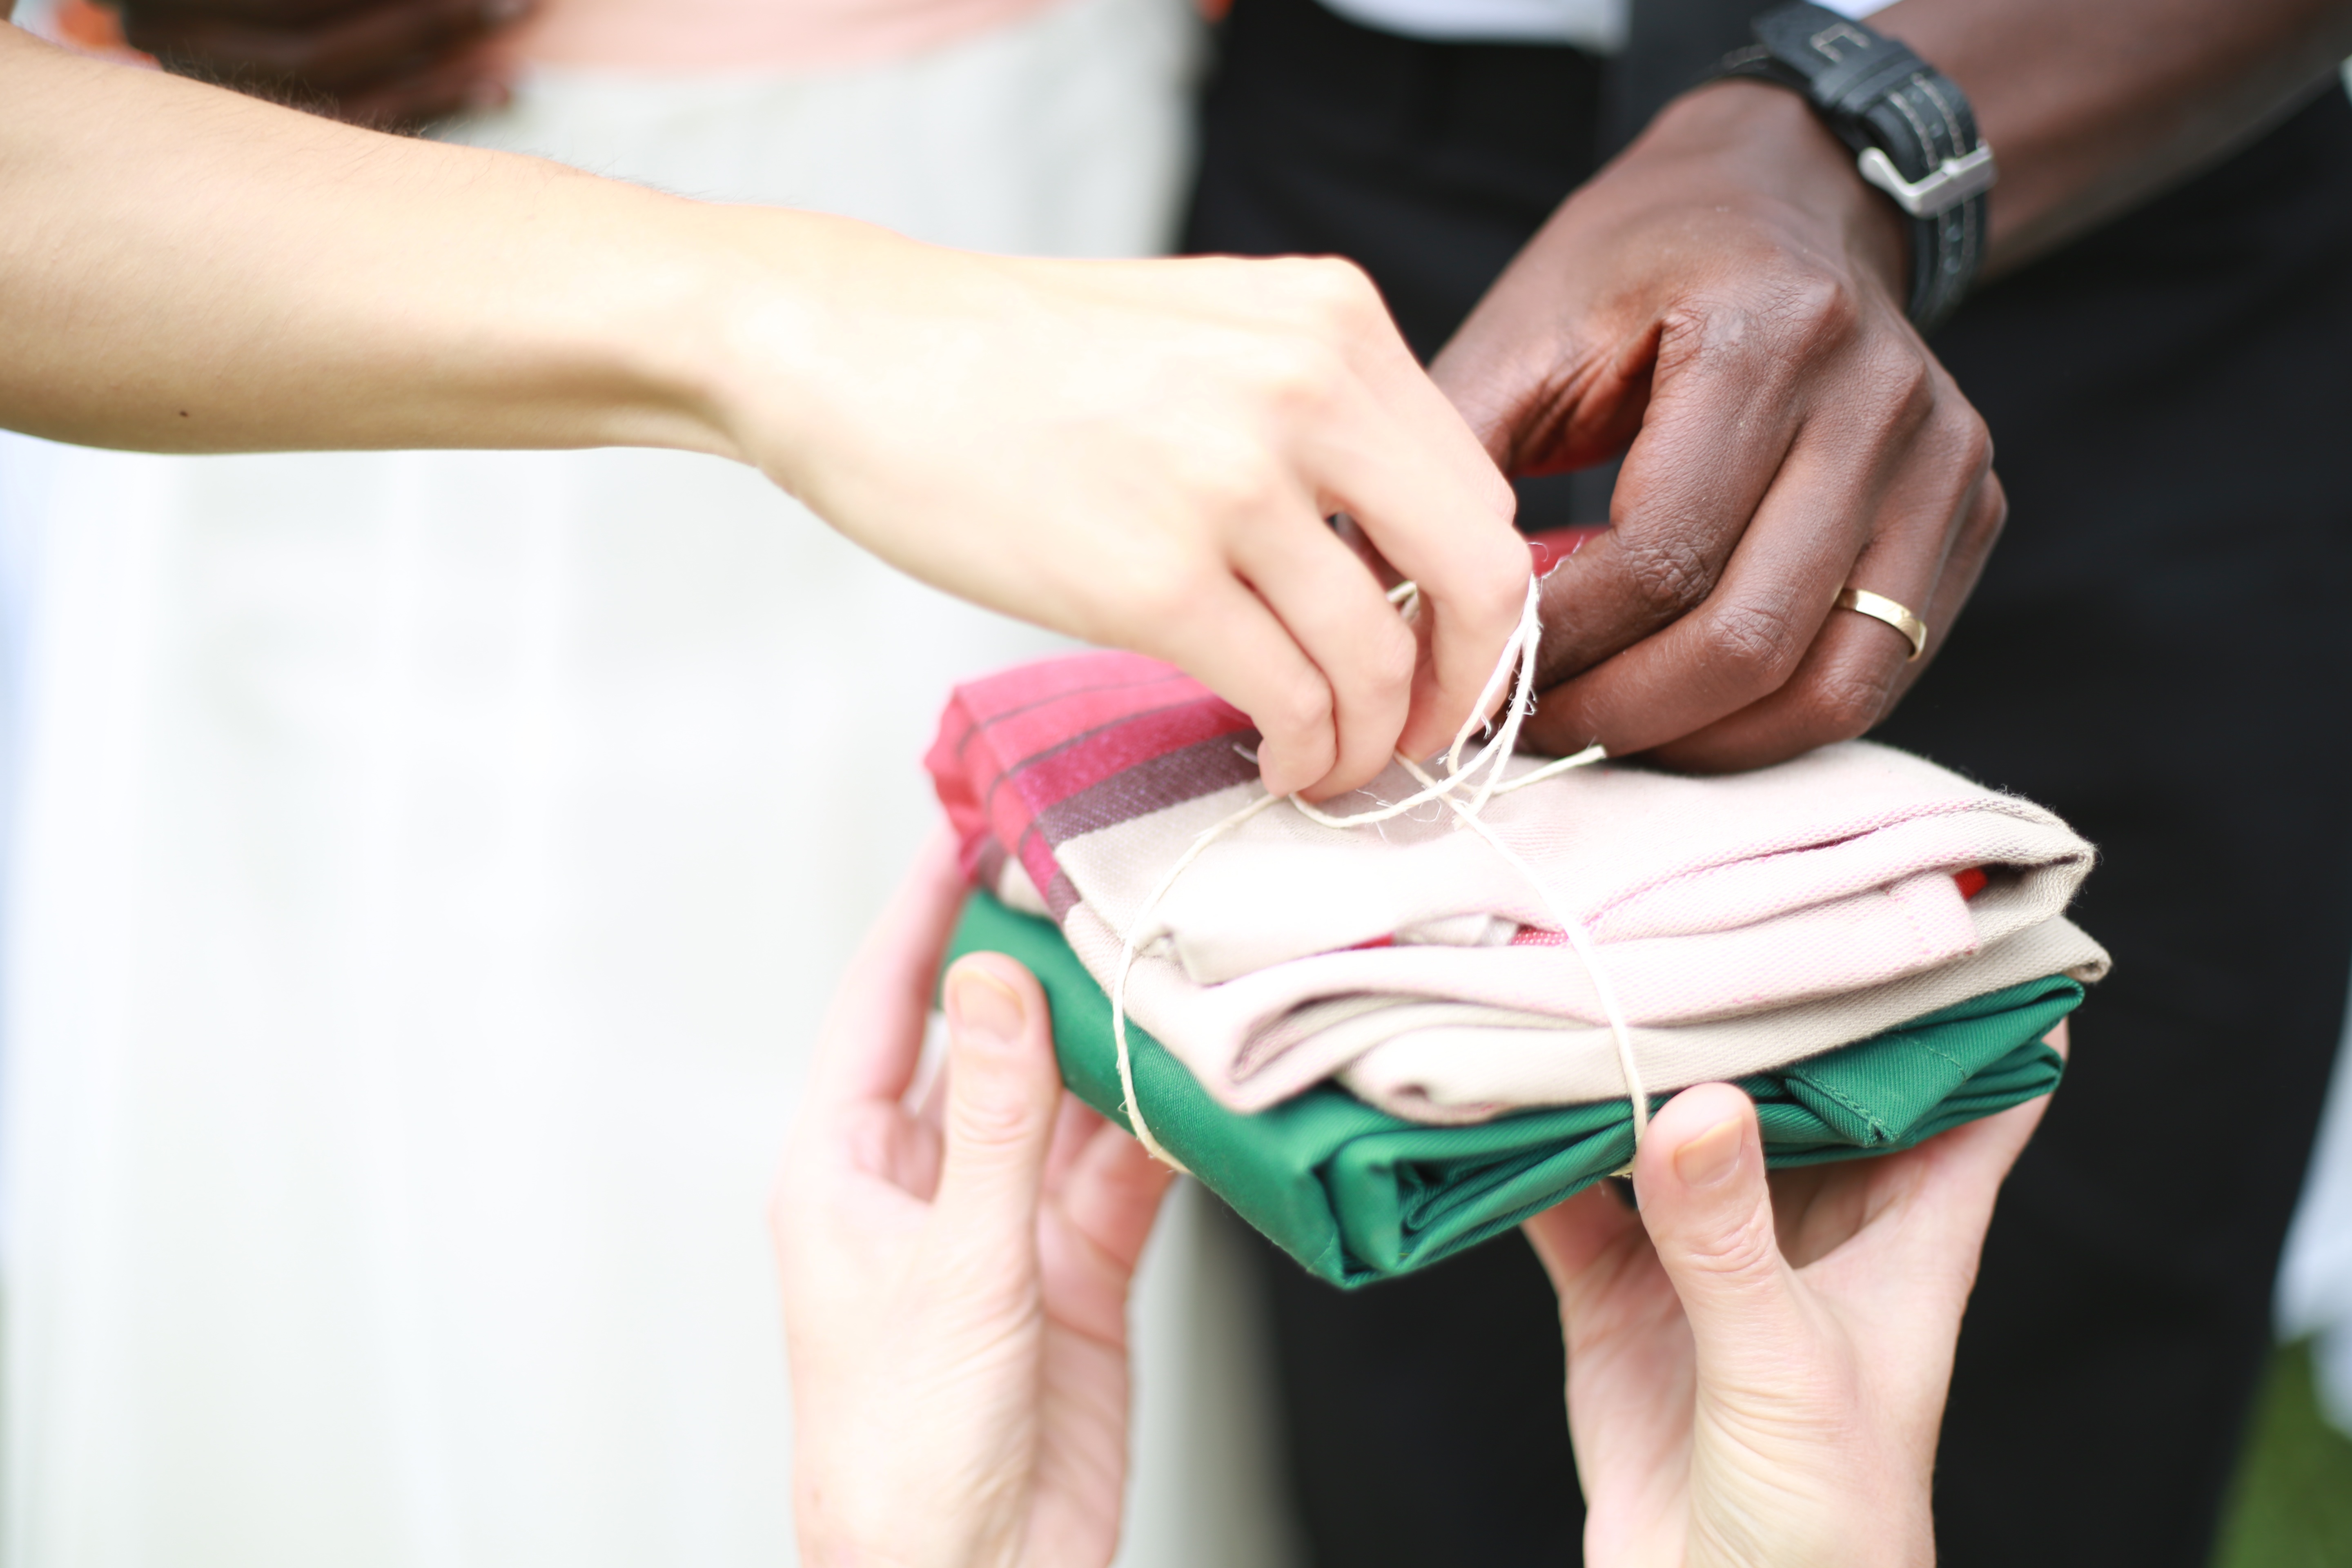
hand, finger, cash, sense